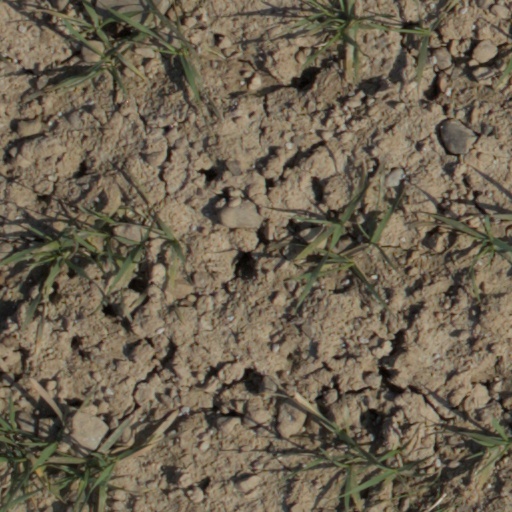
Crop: wheat